Mark Hanna

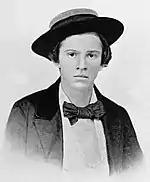
A young North American boy of the 19th century. In this black-and-white photograph, the boy looks into the camera nervously, a straw boater perched upon his head. He wears a white shirt, dark jacket and a large, dark-coloured bow tie.

Marcus Alonzo Hanna was born on September 24, 1837, in New Lisbon (in 1895 renamed Lisbon), Ohio, to Dr. Leonard and Samantha Hanna. Leonard's father, Benjamin Hanna, a Quaker of Scotch-Irish descent, was a wealthy store owner in New Lisbon. Dr. Hanna practiced in Columbiana County, where New Lisbon was located, until he suffered a spinal injury while riding. After the accident, he joined the family business, B., L., and T. Hanna, by then a major grocery and goods brokering firm. Samantha, née Converse, and her parents had journeyed west from Vermont when she was 11; she was of English, possibly Irish, and French Huguenot descent.